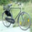
Label: bicycle